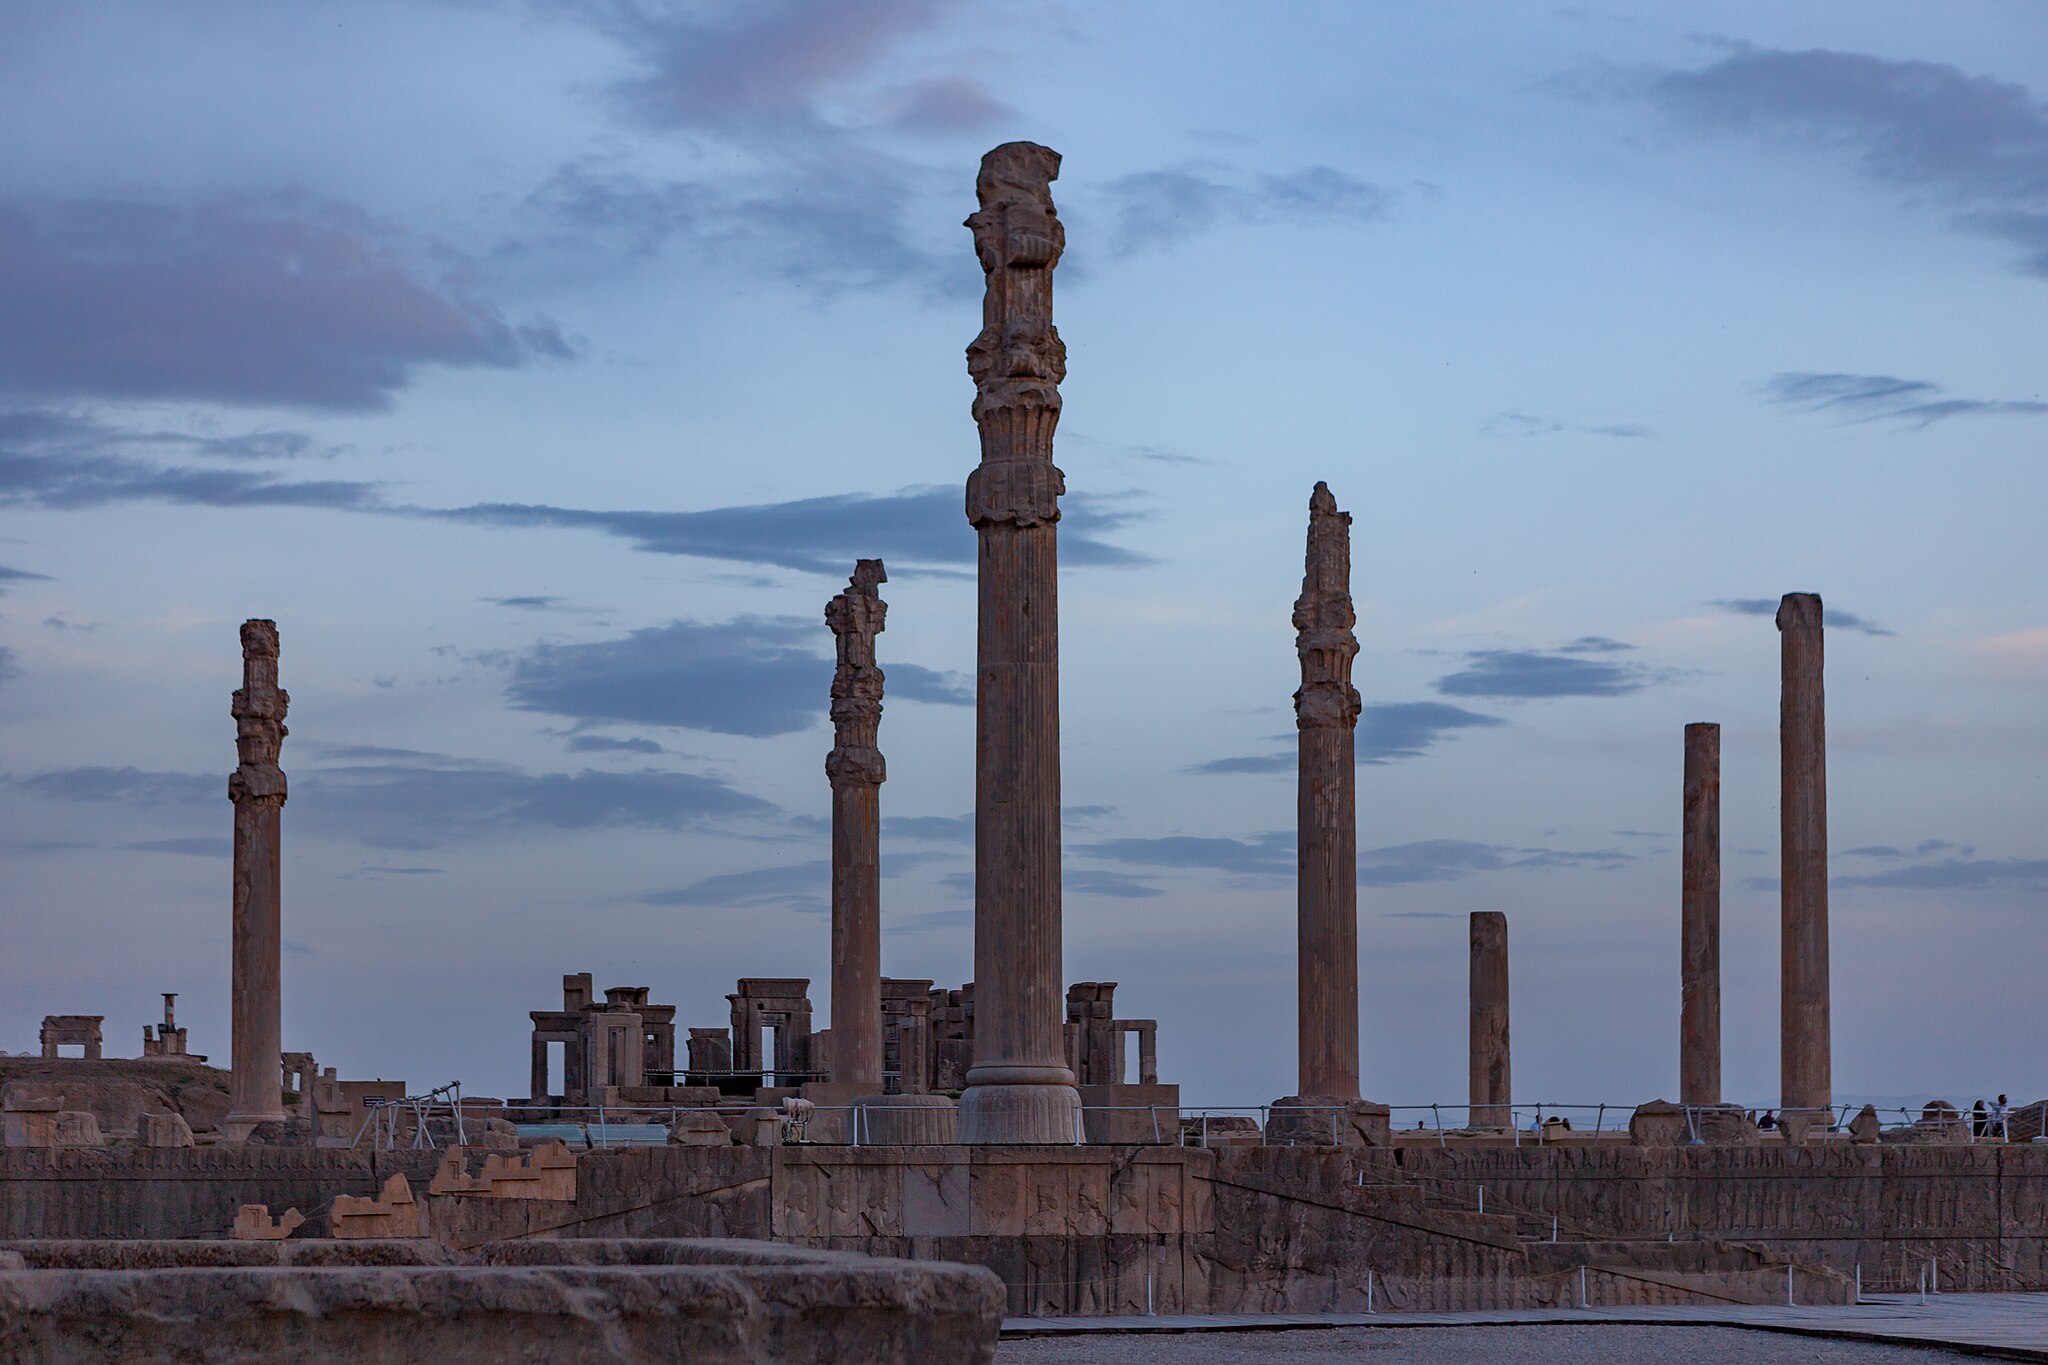
Title: History History Travel from Shiraz to Isfahan, Iran (26376451617)
Description: Ruins of the Apadana and Tachara of Persepolis (the ceremonial capital of the Achaemenid Persian Empire), 60 km northeast of the city of Shiraz in Fars Province (Persis/Persia), Iran
Date: 2011-04-20 19:25
Categories: Apadana of Persepolis, Files with coordinates missing SDC location of creation, Files uploaded by OceanAtoll, Flickr images reviewed by FlickreviewR 2, 2011 in Persepolis, Files from ninara Flickr stream